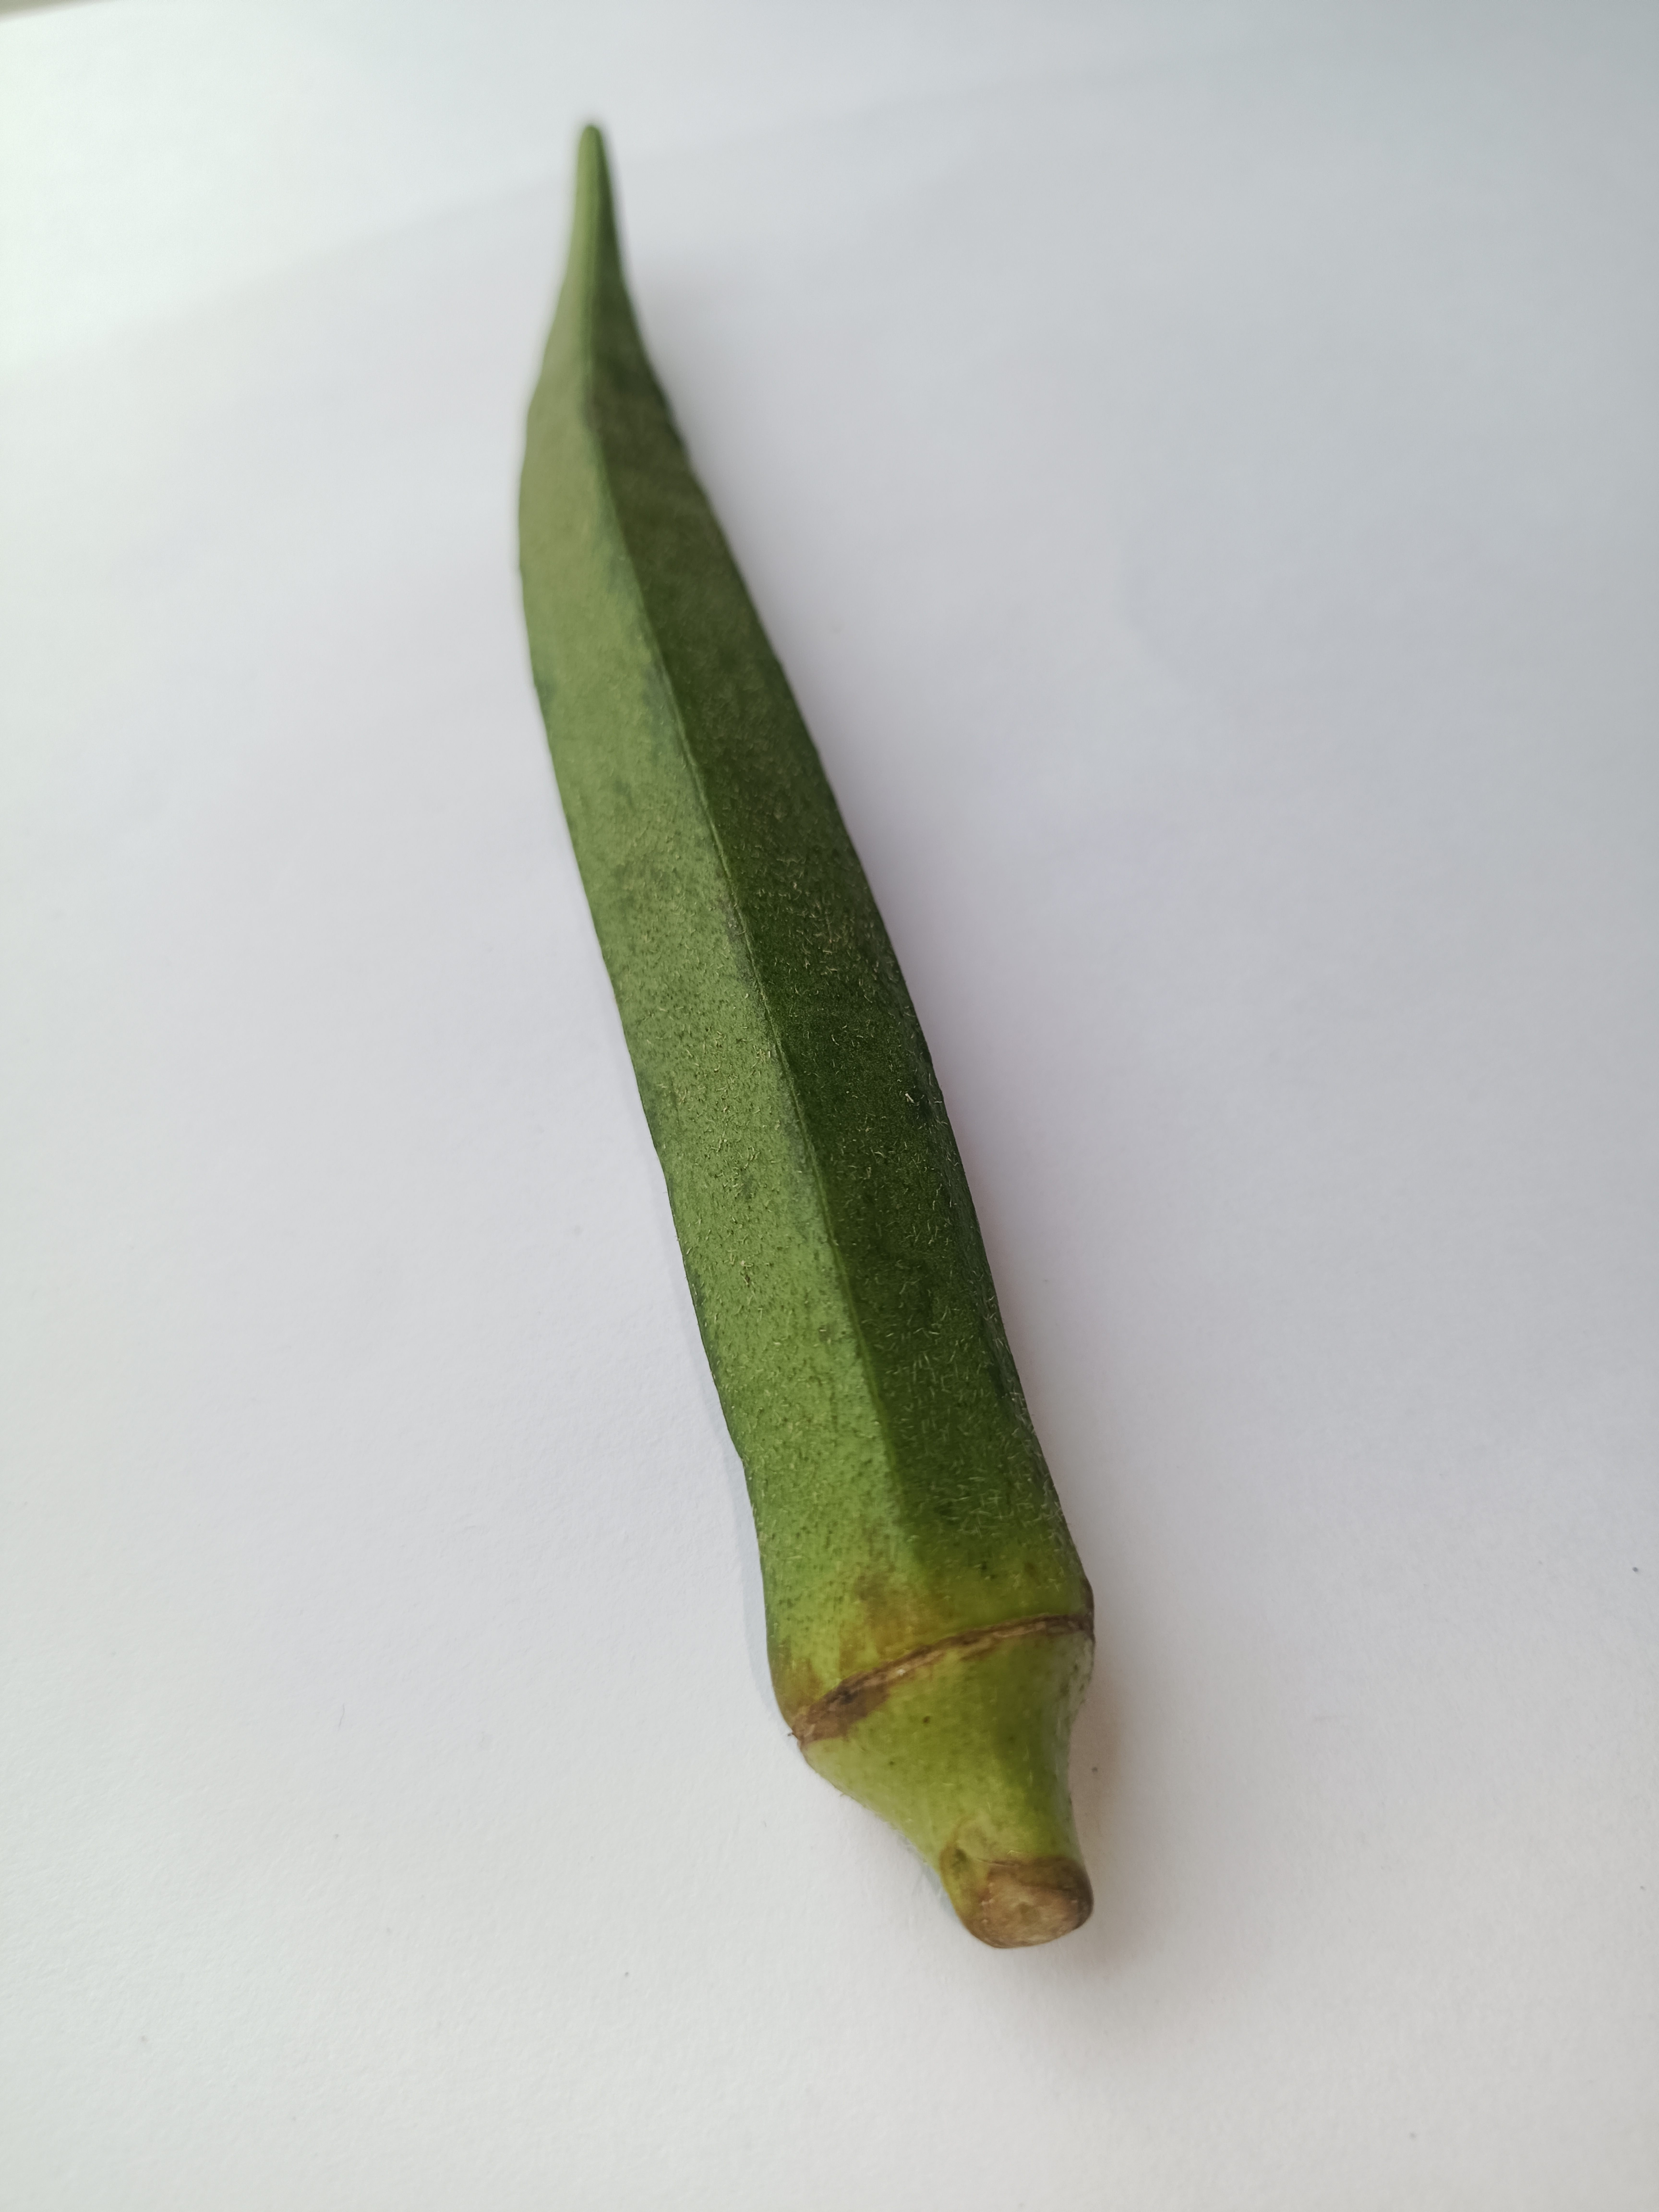
Label: Abelmoschus esculentus